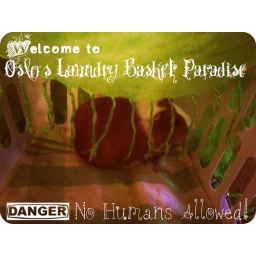
Oslo in a laundry basket! Laundry Basket Decor: cover- lime green scarf from kohl'scarpet- dish towels from the kitchen! hahaha